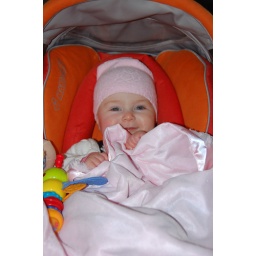
Kirsten in car seat